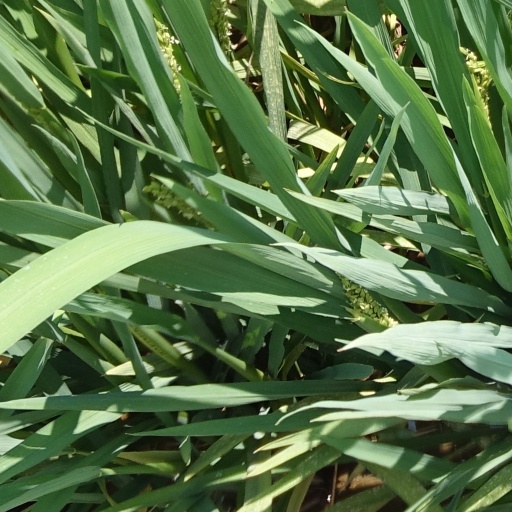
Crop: rice